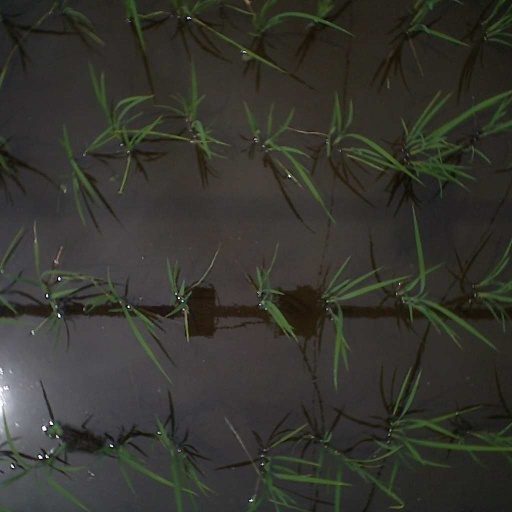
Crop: rice